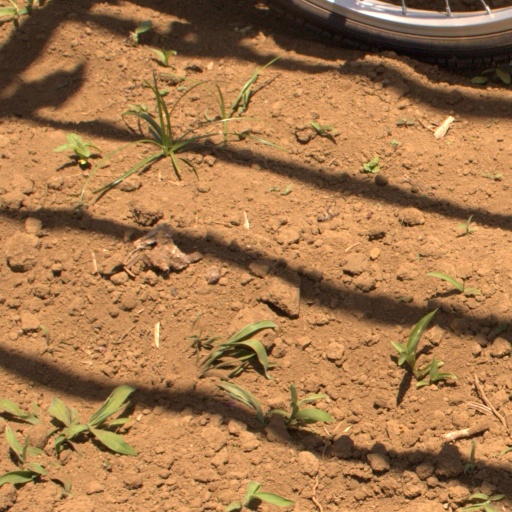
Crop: Jerusalem artichoke